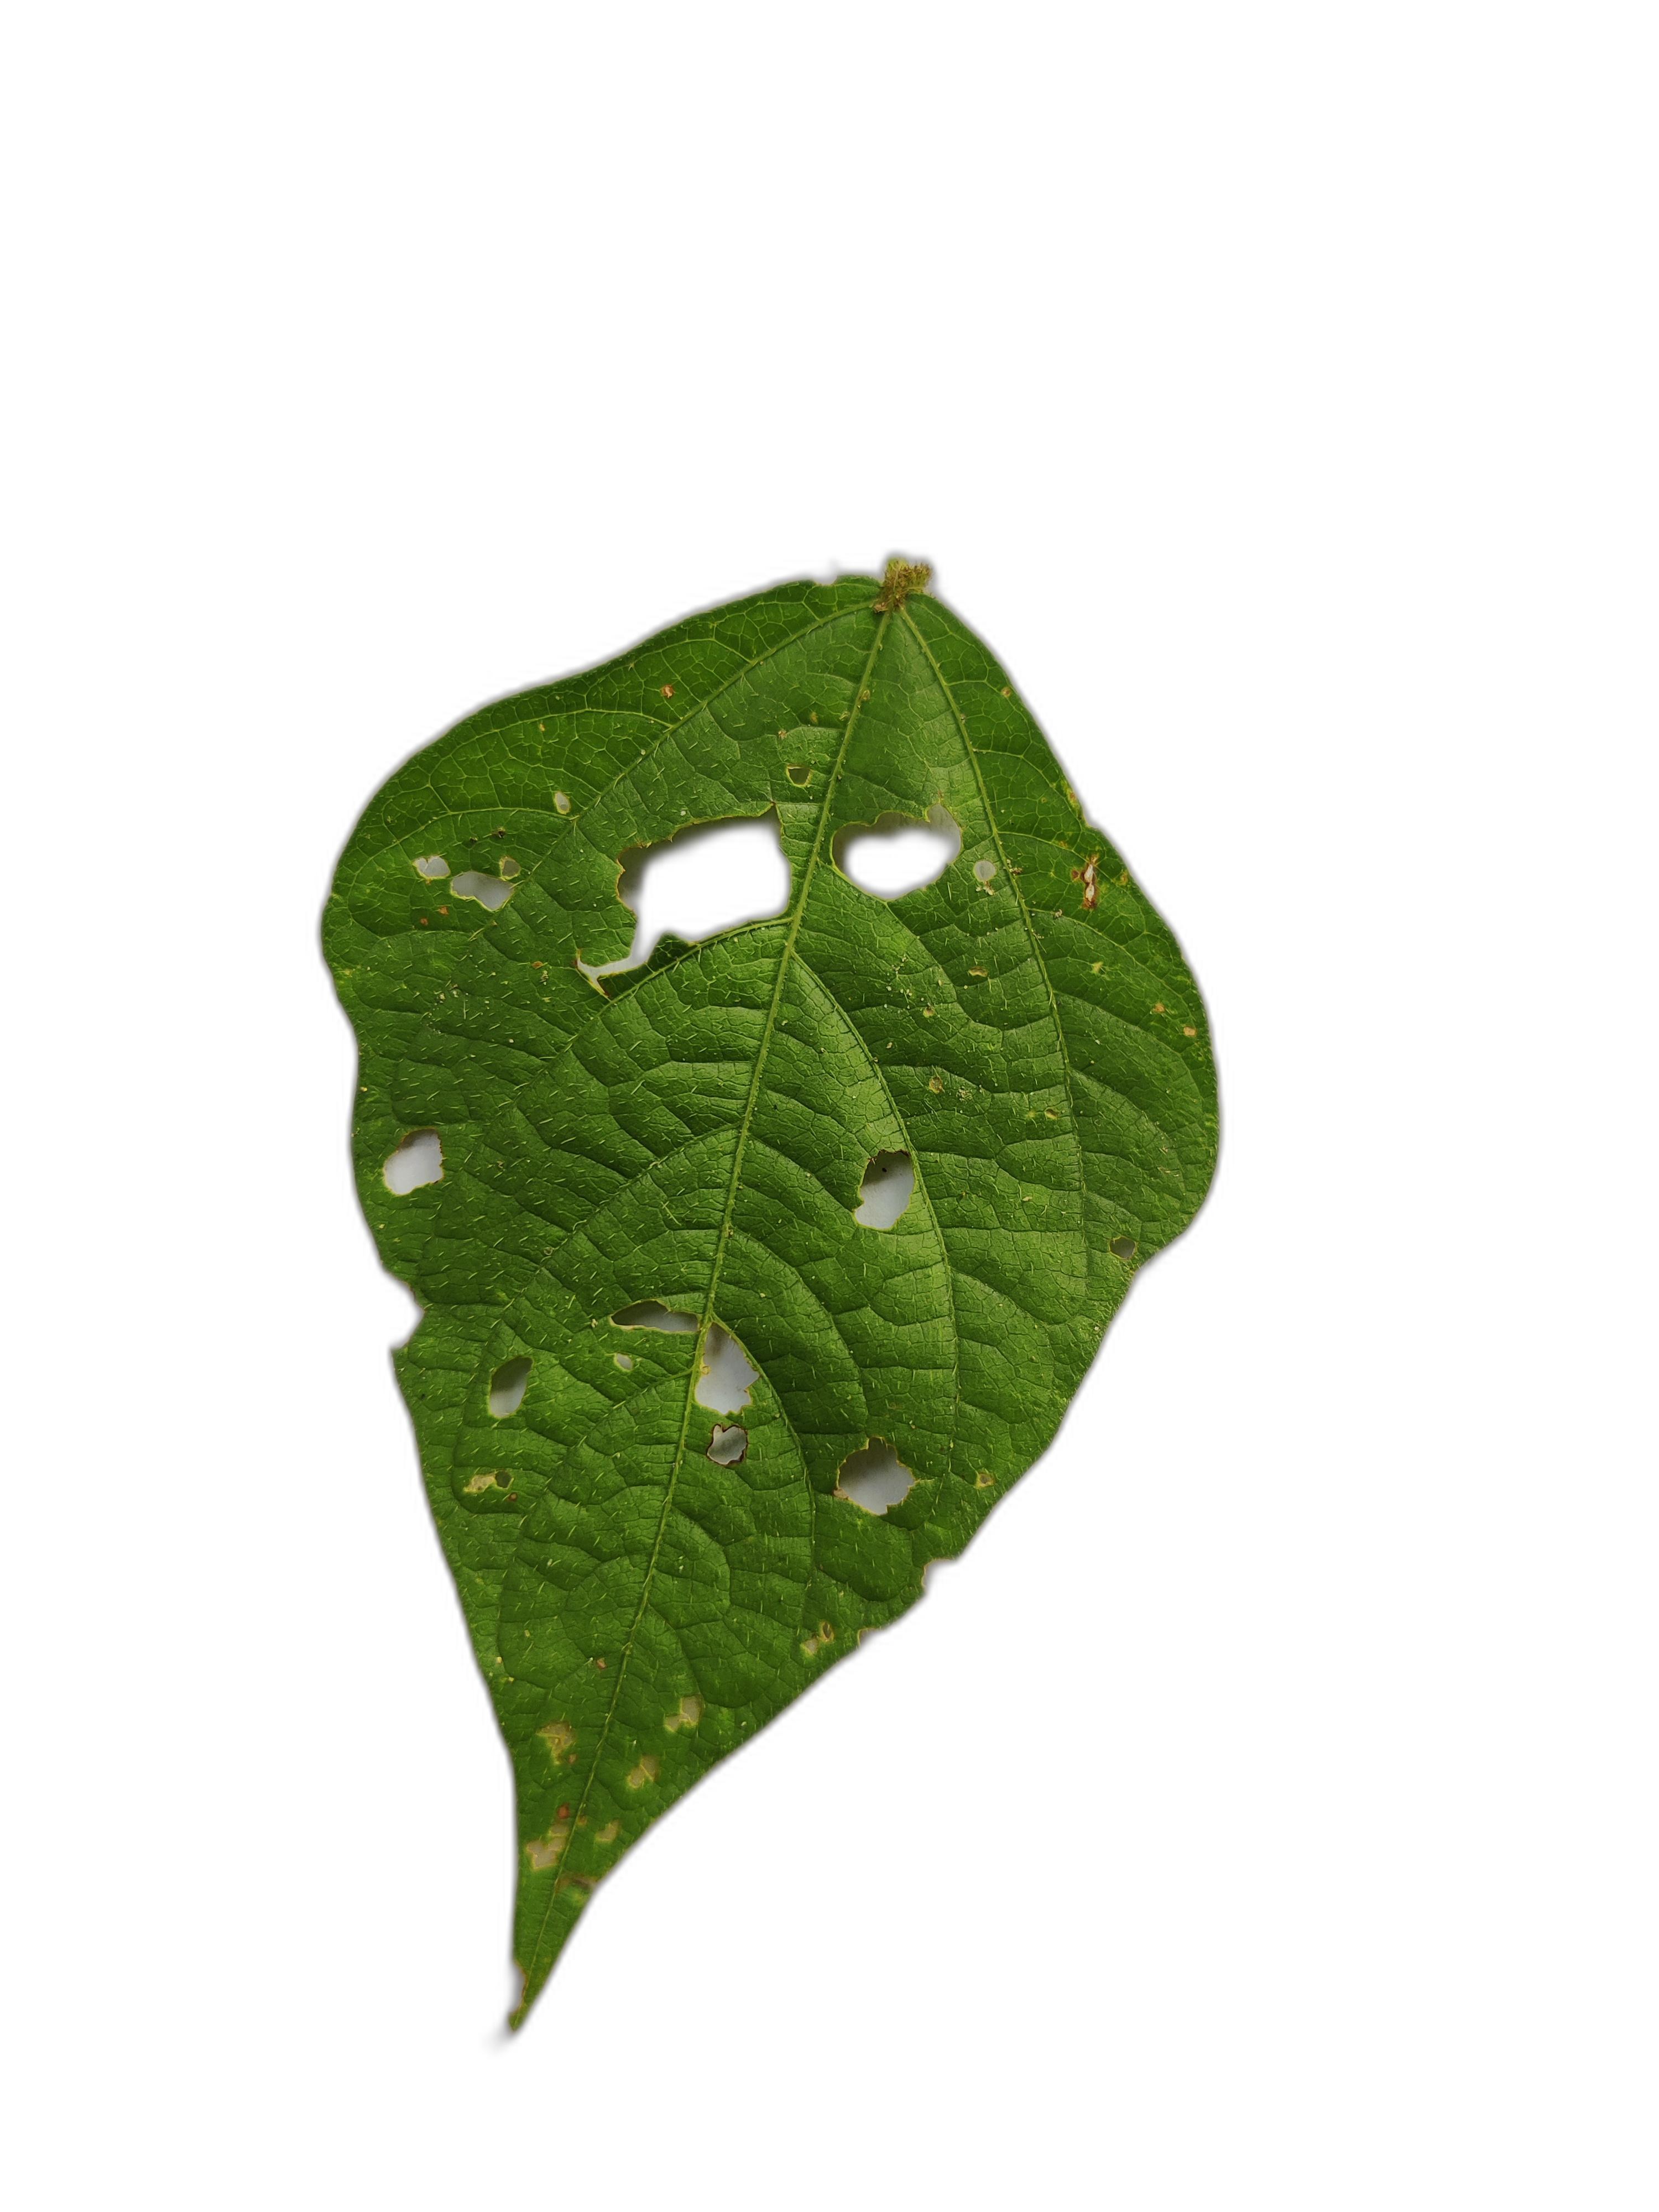
Label: Cercospora leaf spot